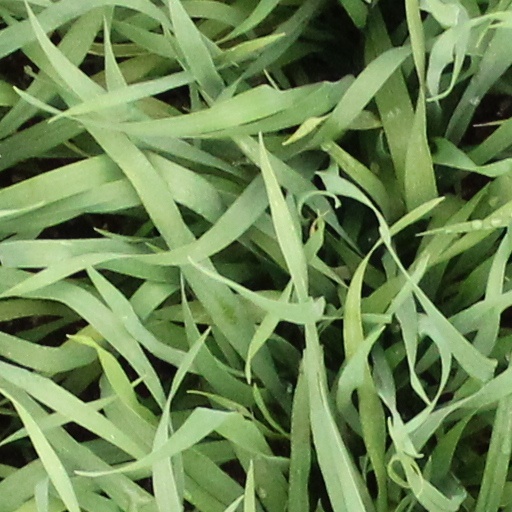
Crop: wheat